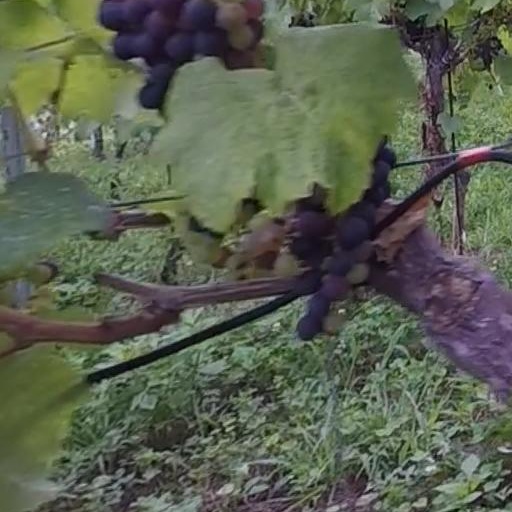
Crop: grape